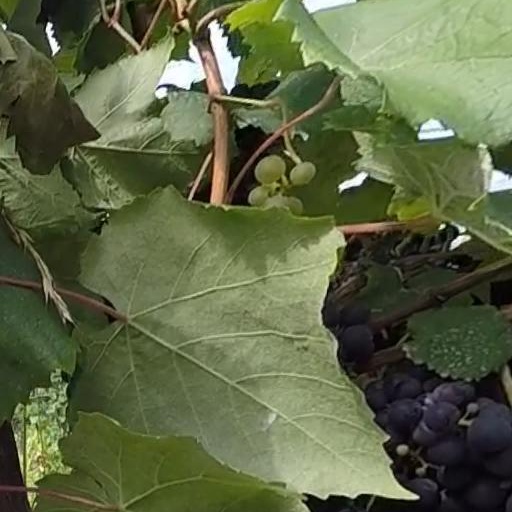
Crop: grape